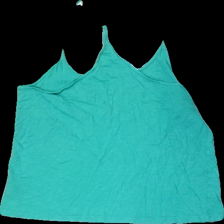
View: back
Type: Tank top
Category: Ladies
Brand: H&M
Colors: Green
Material: 63% cotton 37% viscose
Cut: Regular
Size: M
Season: Summer
Damage location: middle center
Price range: <50
Recommended usage: Export
Description: grönt linne med sned söm
Comment: sned söm